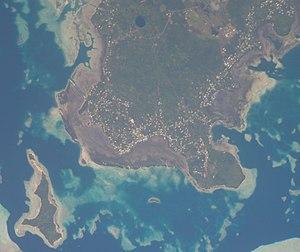
Photo satellite de l'île de Wallis prise par la NASA, orientée vers le nord. Le district de Mu'a est visible, avec le lac Lanutavake.
Nukuafo est un îlot de Wallis-et-Futuna situé dans le sud du lagon de Wallis, dans le district de Mu'a.
Le lac Lanutavake est un petit lac de cratère entouré de jungle au sud-ouest de l'île de Wallis, dans le Pacifique. Il se trouve au nord-est de Fineveke. Comme pour le lac Lalolalo, la rumeur court que l'armée américaine aurait jeté du matériel militaire dans le lac à la fin de la Seconde Guerre mondiale.